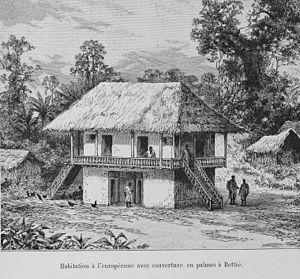
""Habitation à l'européenne avec couverture en palmes à Bettié""
Bettié est une ville de l'est de la Côte d'Ivoire, située dans la région de l'Indénié-Djuablin. La localité de Bettié est chef-lieu de commune, de sous-préfecture et de département.